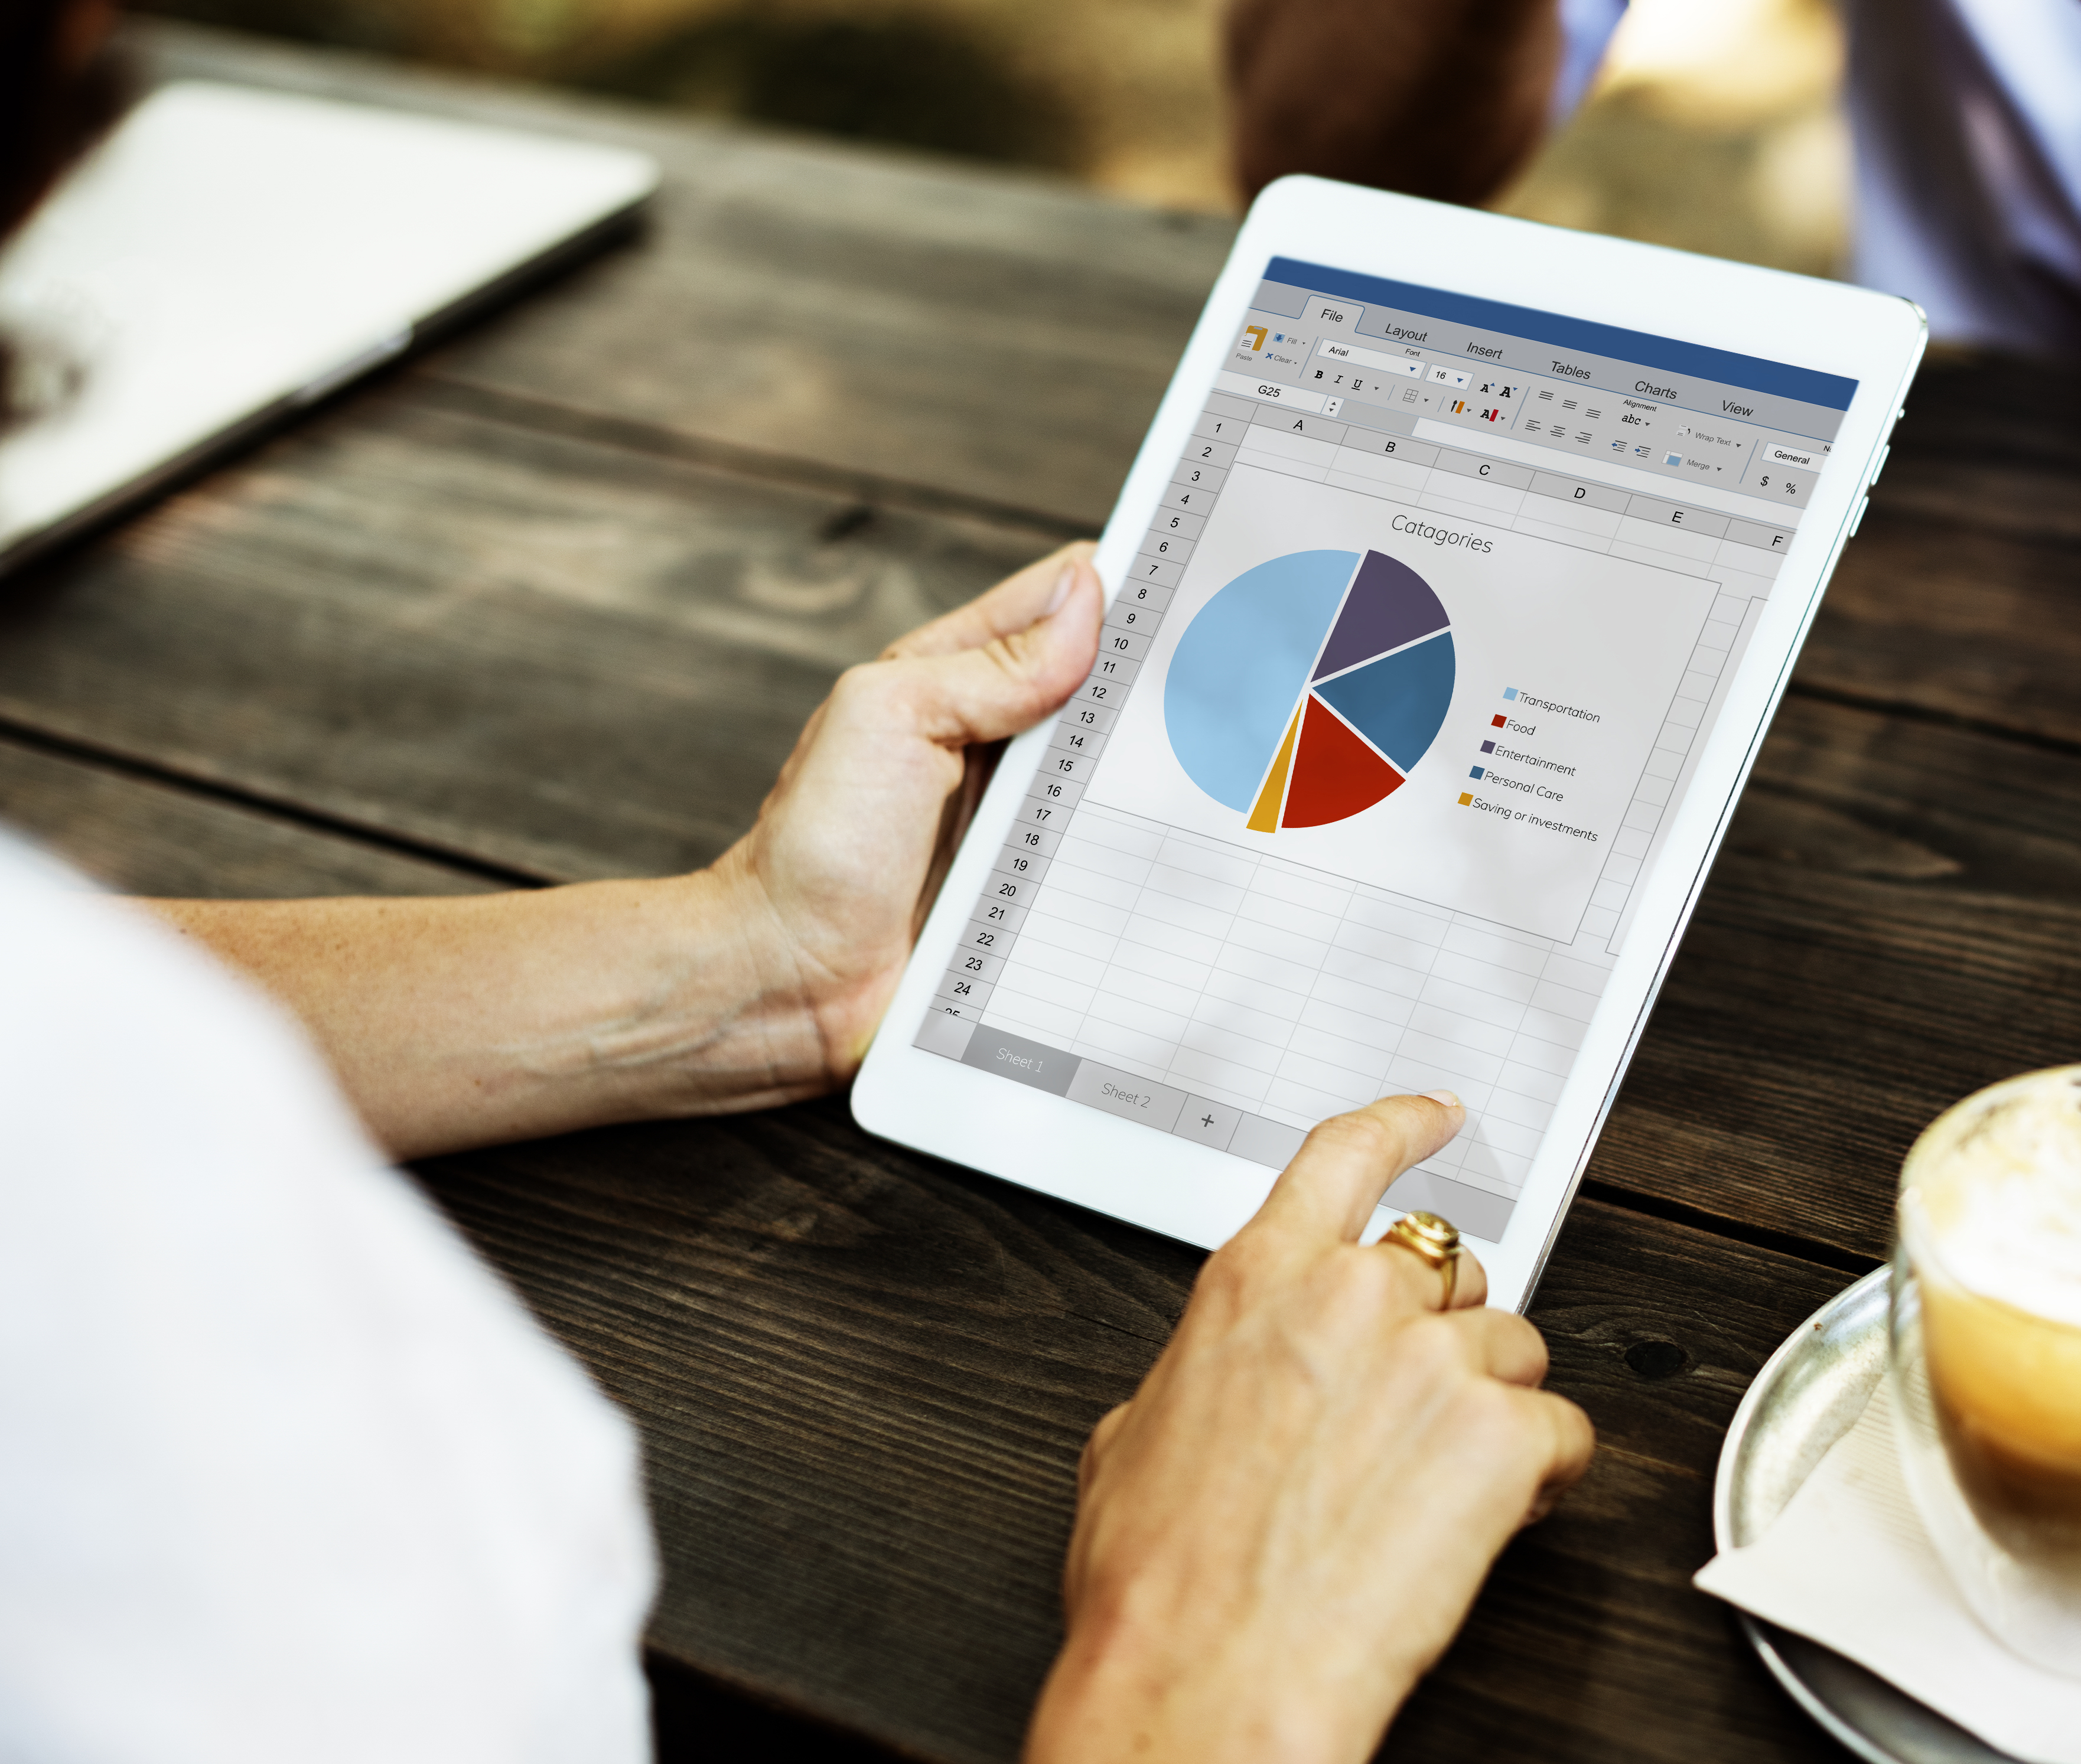
agreement, beverage, brainstorming, business, business people, cafe, coffee, coffee shop, connection, corporate, cup, deal, drinks, friends, friendship, internet, laptop, meeting, networking, online, planning, table, tablet, talking, technology, togetherness, working